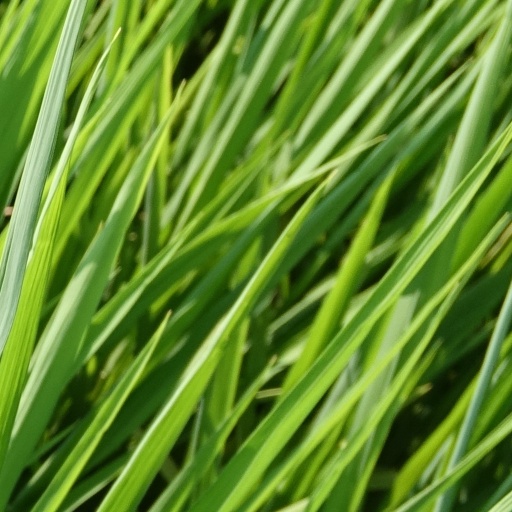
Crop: rice